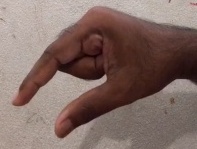
ASL sign: Q